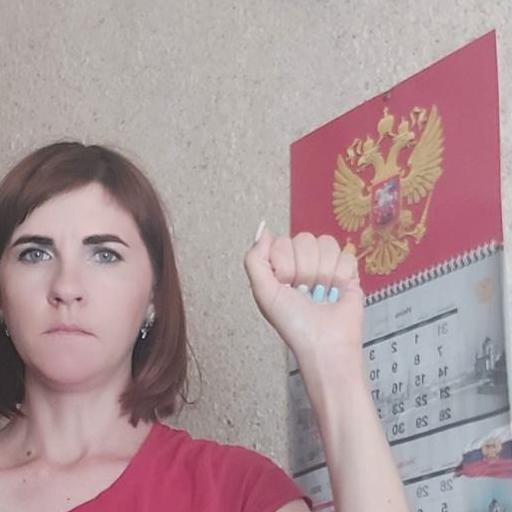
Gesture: fist